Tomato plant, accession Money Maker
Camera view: tilt-top (135 deg); turntable rotation: 240 degrees
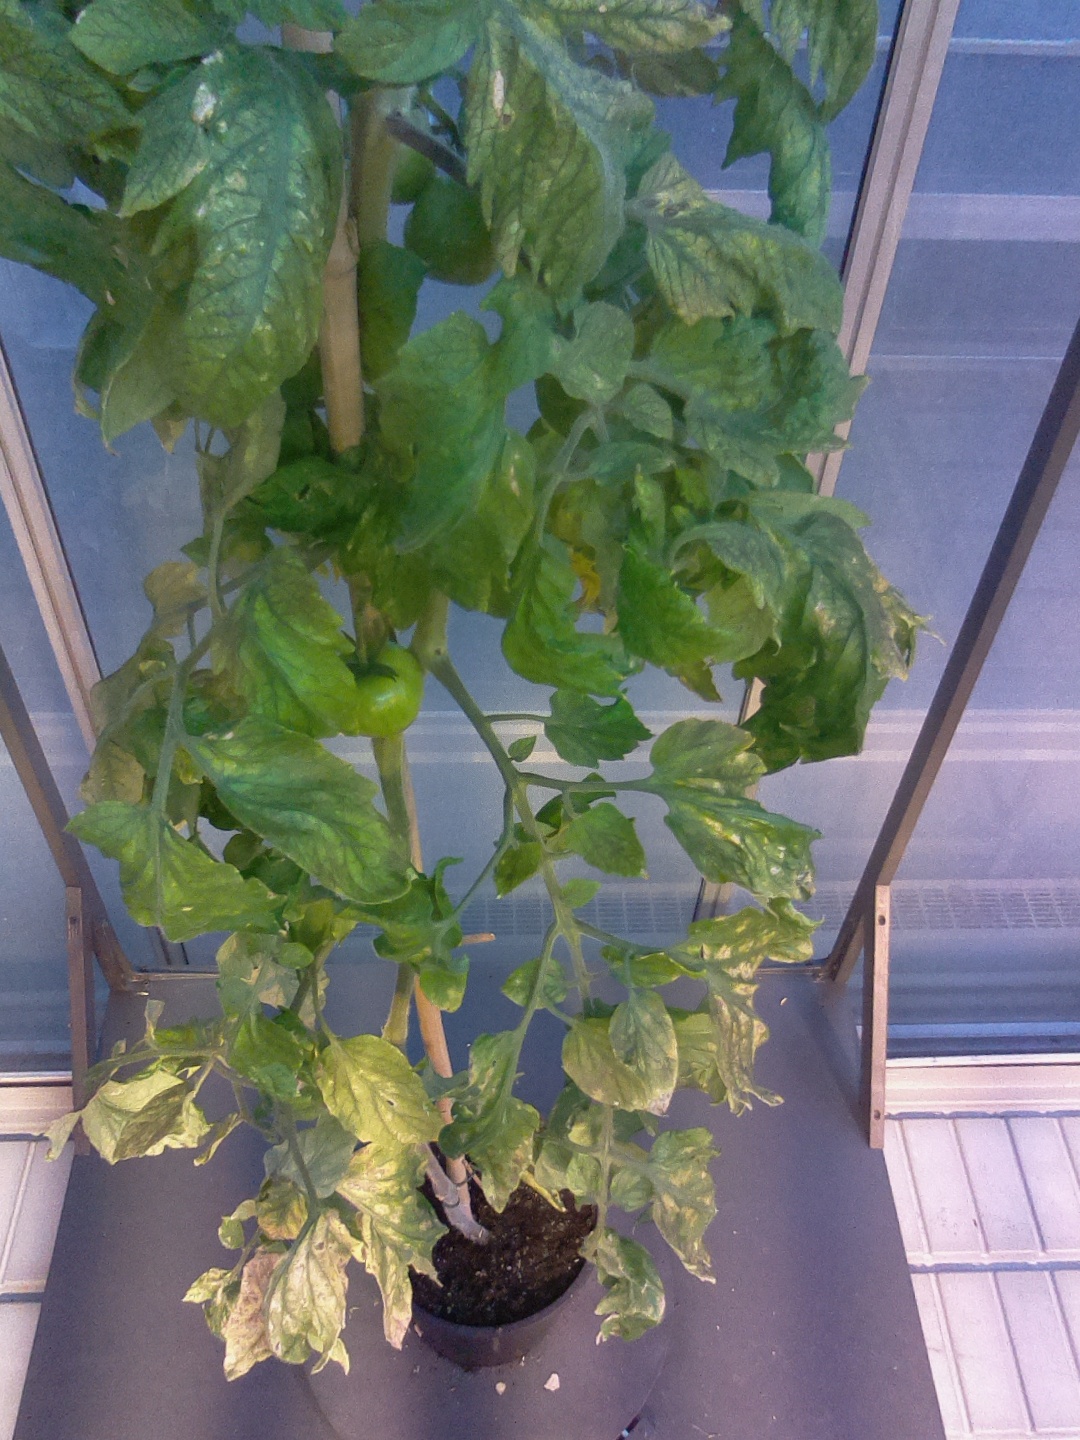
BBCH growth stage 80: fruits start showing typical ripe color (orange -> red)